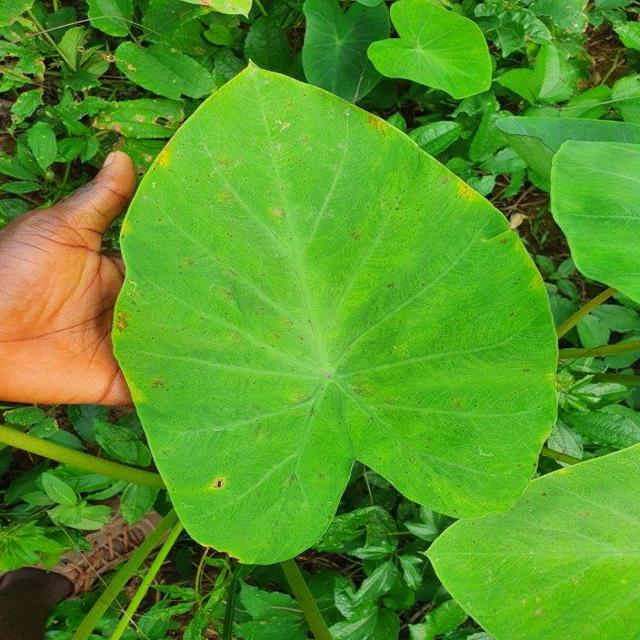
Label: Healthy